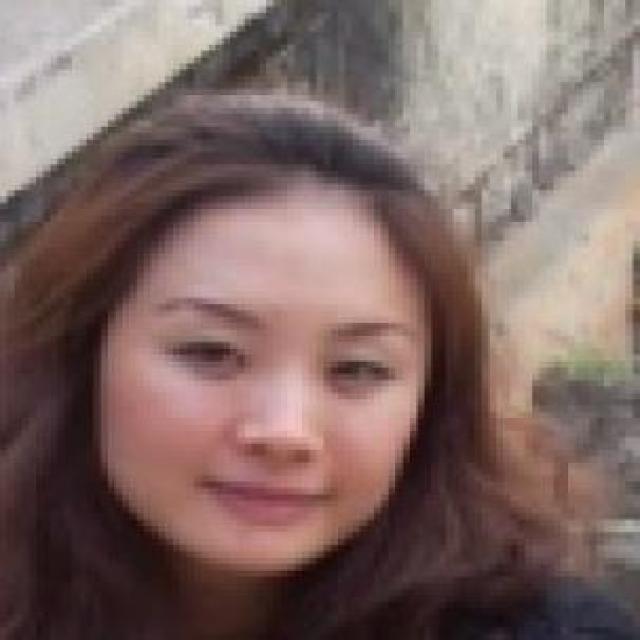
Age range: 21-44